Castellano (river)

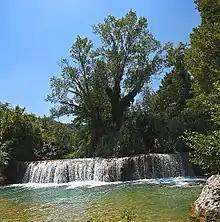
Castellano river near Ascoli Piceno

The Castellano is a river in Italy. Its source is in the Monti della Laga mountains near the border between the province of Teramo and the province of Rieti north of Monte Gorzano. It flows northeast through the mountains in the province of Teramo and eventually forms the border between the province of Teramo and the province of Ascoli Piceno. The river flows west of Monte dei Fiori before entering the province of Ascoli Piceno. The river joins the Tronto at Ascoli Piceno.